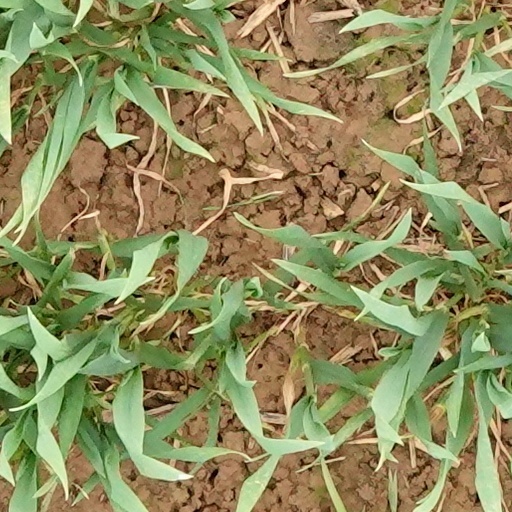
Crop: wheat